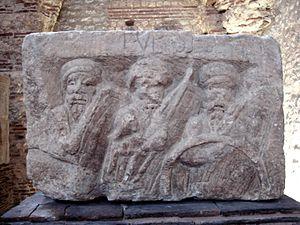
Le pilier des Nautes est une colonne monumentale gallo-romaine érigée en l'honneur de Jupiter par les Nautes de Lutèce au Iᵉʳ siècle, sous le règne de l'empereur Tibère. Le pilier des Nautes a été découvert au XVIIIᵉ siècle dans le sous-sol de la cathédrale Notre-Dame de Paris, et est exposé dans la salle du frigidarium des thermes de Cluny.